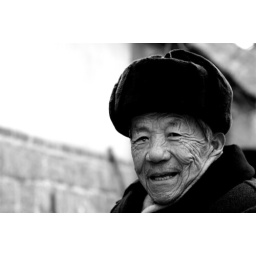
he was getting his shoe fixed by a woman, just hanging out on a village street corner